Midland Beach, Staten Island

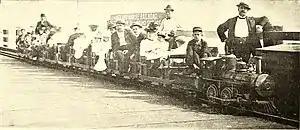
Miniature train for the Midland Beach Pier

Midland Beach became a resort by the 1890s when the Staten Island Railway's South Beach Branch came to nearby Wentworth Avenue, where there were transfers to trolleys serving the area. It contained a pier jutting into the Atlantic Ocean, where visitors could catch the steamboat "William Story" to the Battery at the tip of Lower Manhattan. The pier was so long that the Midland Beach Railway Company operated a miniature railroad to take fishermen and other visitors to the end of the pier. Around 1900, there was a disagreement between operators of Midland Beach and the town to the south, Woodland Beach, due to the pier's location close to the border between the towns. A fence along the beach was repeatedly erected and torn down, and the dispute was only resolved several years later.